British Columbia Parliament Buildings

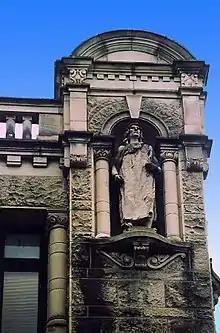
Statue of Chief Maquinna by Charles Marega

During the 1994 Commonwealth Games, free music concerts were held on the front lawns of the buildings, attracting as many as 40,000 people. Similar-sized crowds have gathered on the front lawn over the years, ranging from political protests and rallies, such as during the Solidarity Crisis of 1983, to celebrations of various kinds, including the BC150 ceremonies.